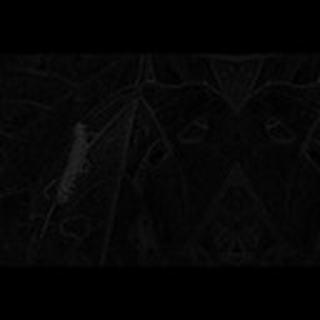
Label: cotton_army_worm